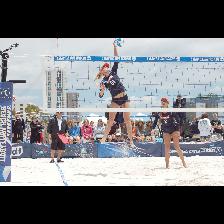
Label: Human